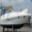
Label: ship